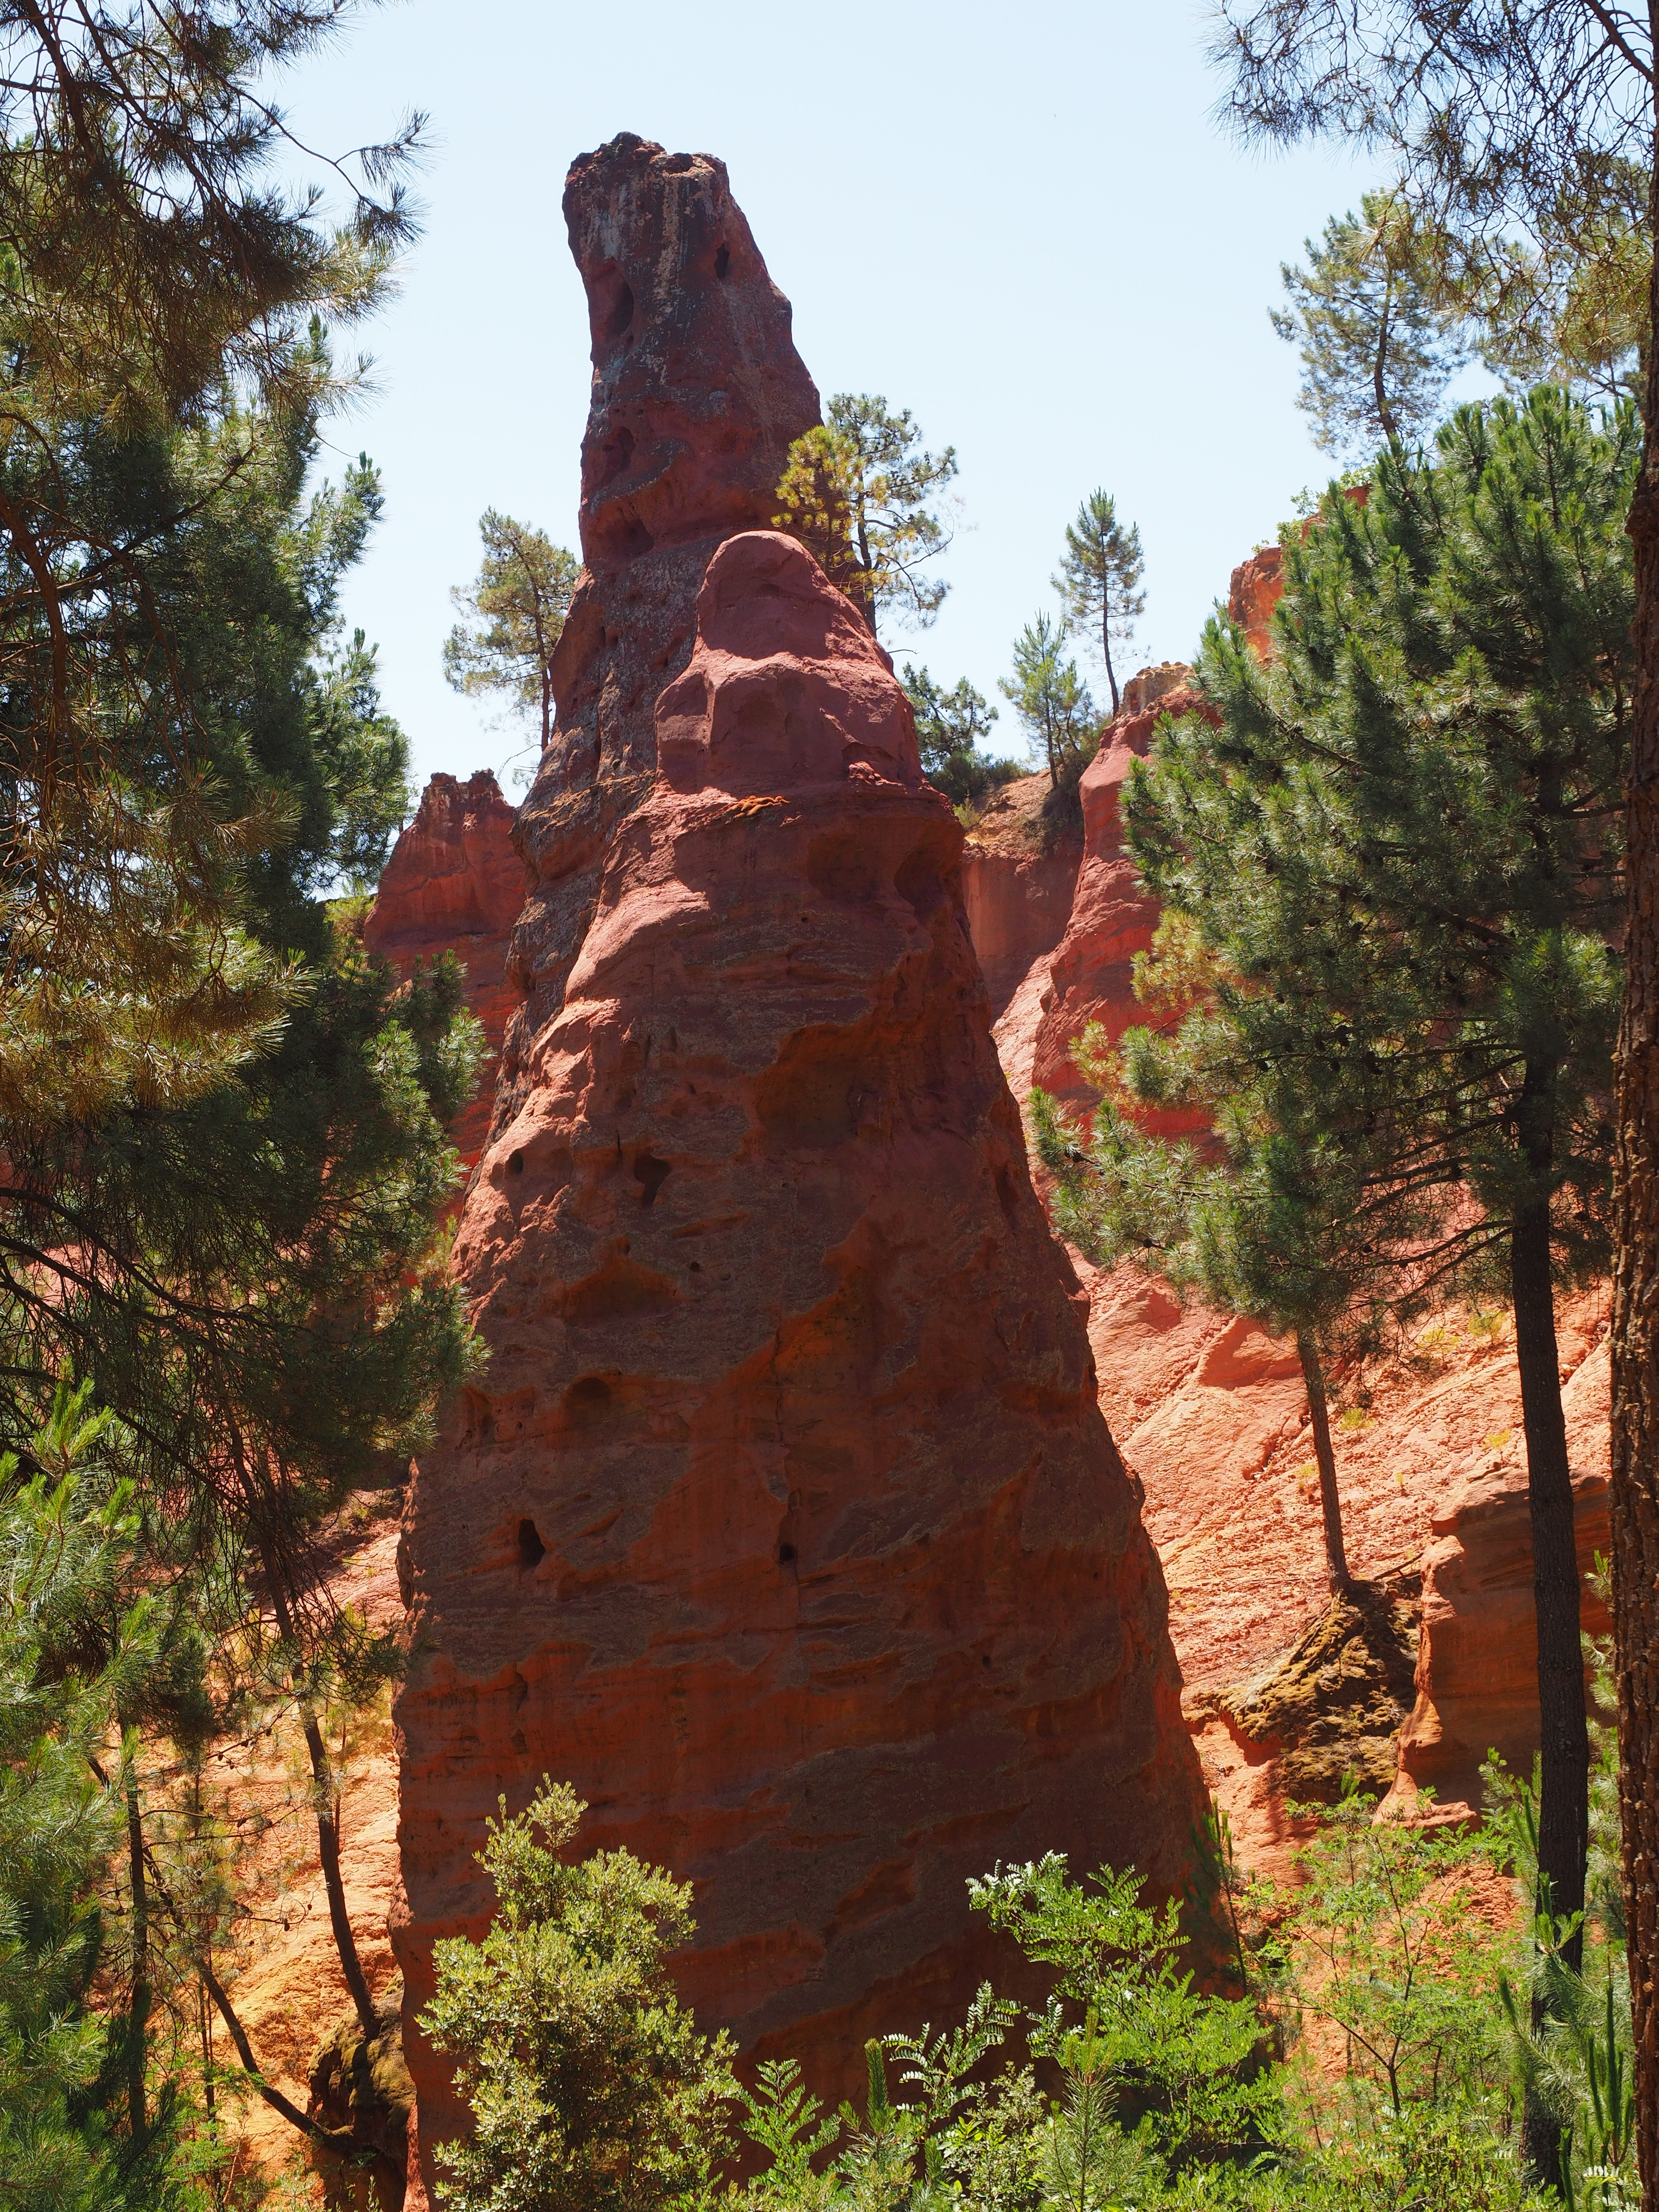
tree, rock, france, orange, red, color, park, colorful, yellow, places of interest, bright, provence, roussillon, hue, mixture, vaucluse, gordes, ocher rocks, ocher quarry, ocher, luberon massif, ocher mine, ochre colours, red ocher, ockerbraun, ocher mining, earth color, brown ironstone, clay mineral, department of vaucluse, provence alpes c te d azur, arrondissement apt, canton apt, nature park luberon, apt, chaussee of geants, falaises de sang, mound building termites